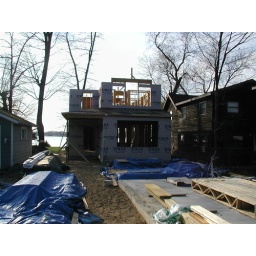
first floor roof - dryed in 001